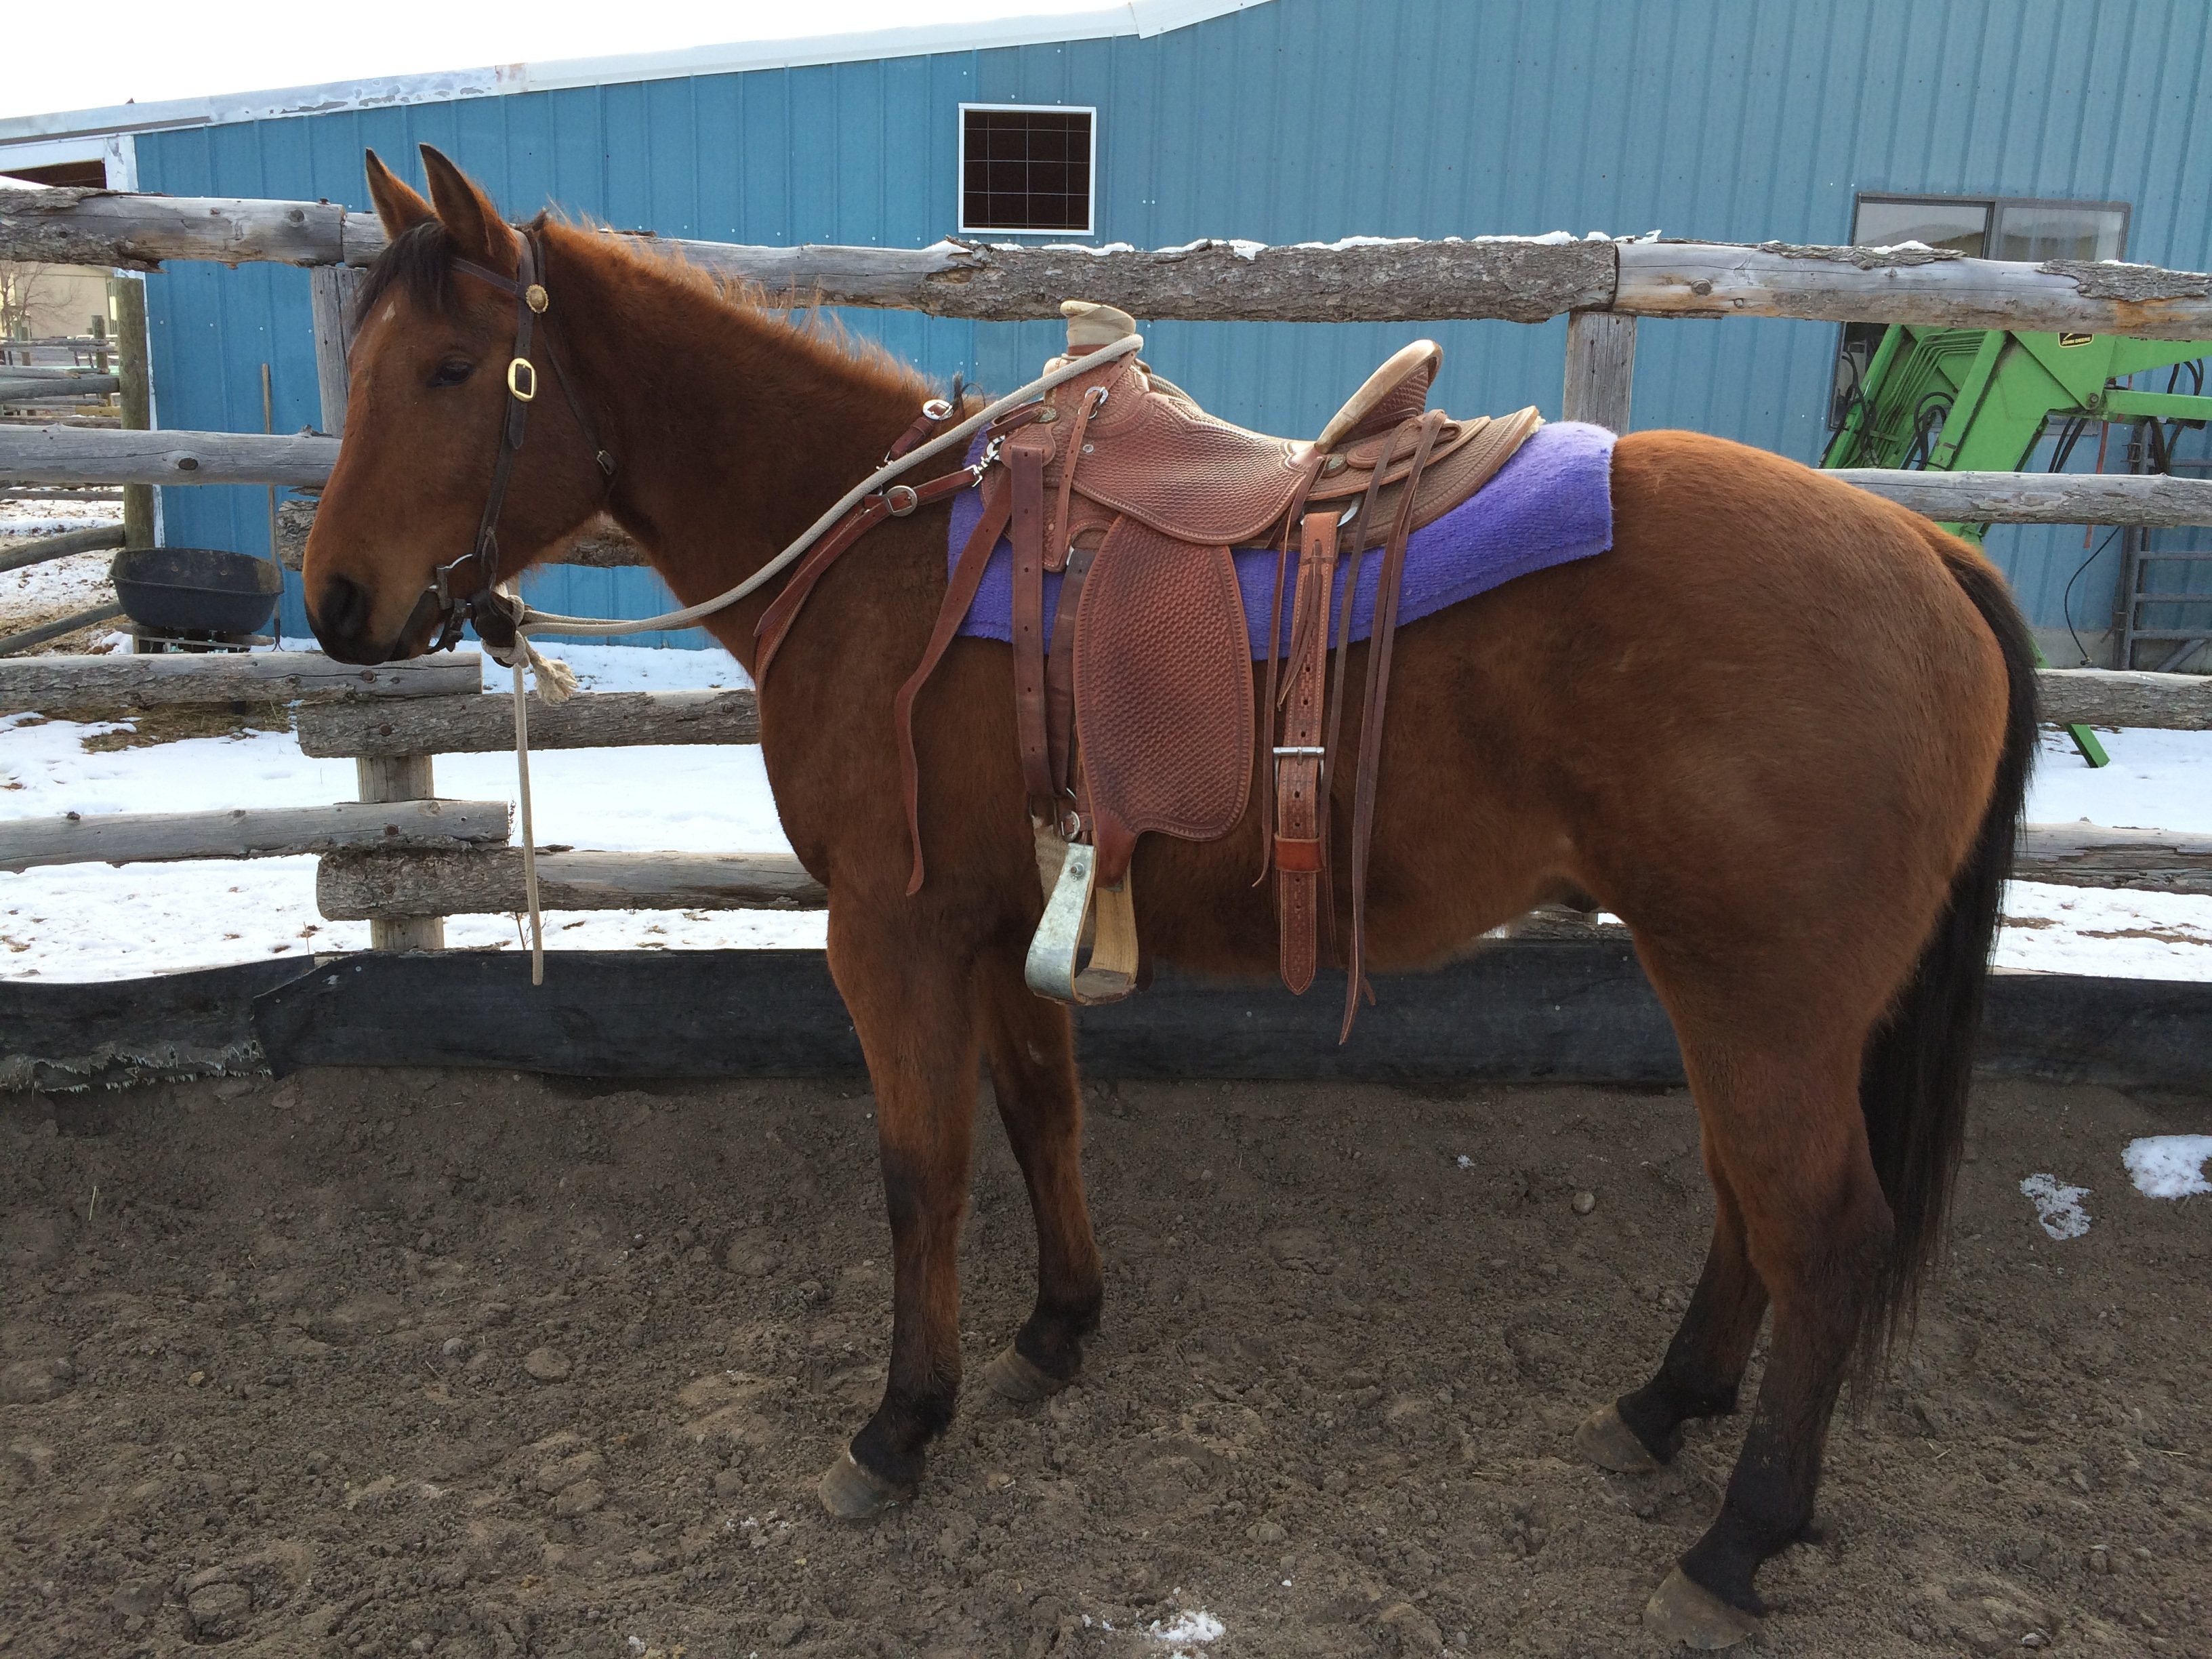
horseback, horse, rein, mammal, stallion, mane, equestrian, equine, saddle, vertebrate, mare, jockey, western riding, equestrianism, pack animal, horse like mammal, horse harness, animal sports, equestrian sport, reining